Dashin' Desperadoes

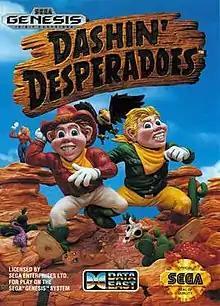
Box art

Dashin' Desperadoes is a platform game by Data East for the Sega Genesis released in 1993. In the game players control one of two cowboys, Will or Rick, who run and negotiate various obstacles to reach the maiden Jenny.